Alameda County Sheriff's Office

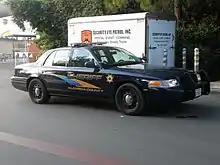
Alameda County Sheriff's Office's Ford Crown Victoria Police Interceptor

Numerous first responders from around the county and the world have participated in or observed Urban Shield. It has attracted international SWAT teams, including those from Singapore, South Korea, Israel, and Bahrain in 2014. In 2010, 2011, and 2013 Israeli elite counter-terrorism unit Yamam won the exercise, breaking and setting records. Boston police commissioner Edward F. Davis credited Urban Shield with helping prepare the Boston Police Department for their response to the Boston Marathon bombing.